Centro Internacional de Convenciones de la Ciudad de Madrid

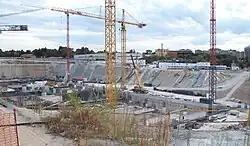
Construction works (August 2011).

The International Convention Center of the City of Madrid was a skyscraper project in Madrid, Spain.